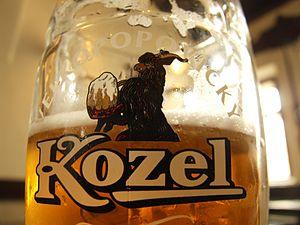
La Velkopopovický Kozel est une bière originaire de la ville de Velké Popovice, petite ville de République tchèque, dans la région de Prague.